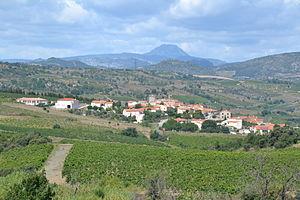
Montner (P.-O., France) et le pic de Bugarach.
Montner est une commune française, située dans le département des Pyrénées-Orientales en région Occitanie. Ses habitants sont appelés les Montnerois.